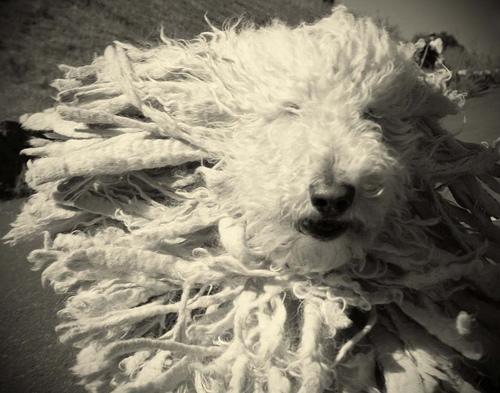
komondor